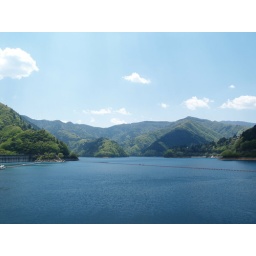
An artificial lake created by a dam, it's blue and clean: no boats, butthole surfers, or fishing allowed